Coaching stock of Ireland

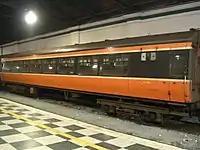
1516 in Colbert Station, 2006

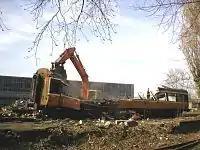
No. 1520 being scrapped

In 1955 Inchicore Works commenced the construction of 50 coaches from parts supplied by Park Royal Vehicles, London. These coaches were produced in Main Line or Suburban variants, and made full use of the Irish loading gauge, being long and wide, narrowing by at their ends.